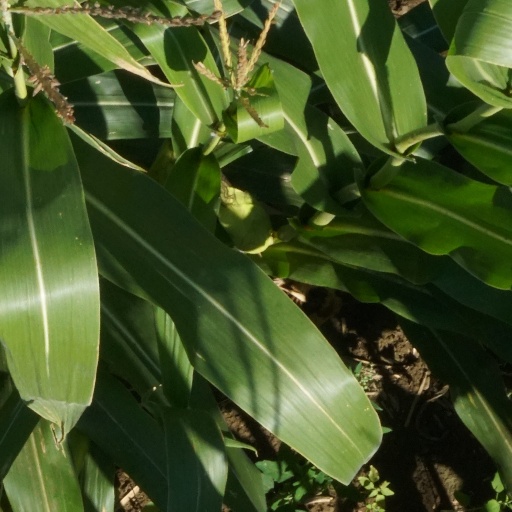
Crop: maize; corn